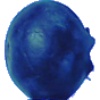
Label: Huckleberry 1